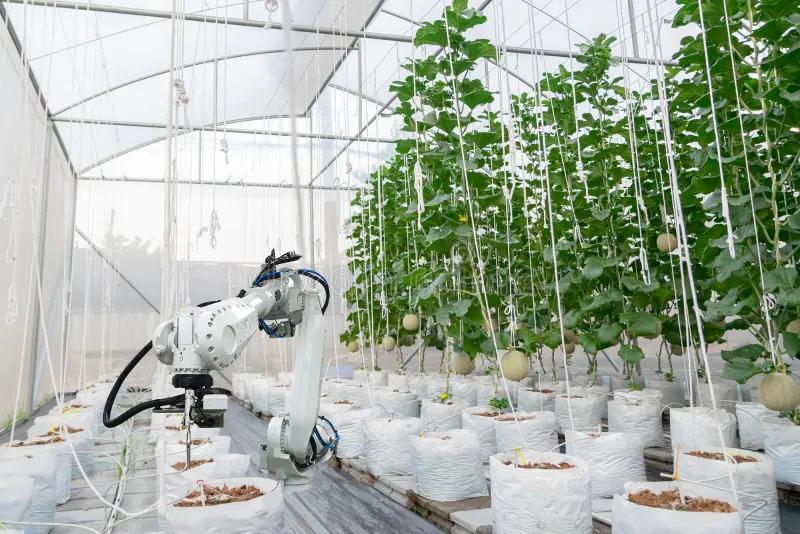
Mbogamboga zimepandwa kwenye mashine za kisasa zinazotumika kwenye kilimo na tayari zimefungwa kamba maalumu ili kuziwezesha kutambaa na kuzaliana zaidi, ili baadaye kuchumwa kwa ajili ya matumizi ya nyumbani.